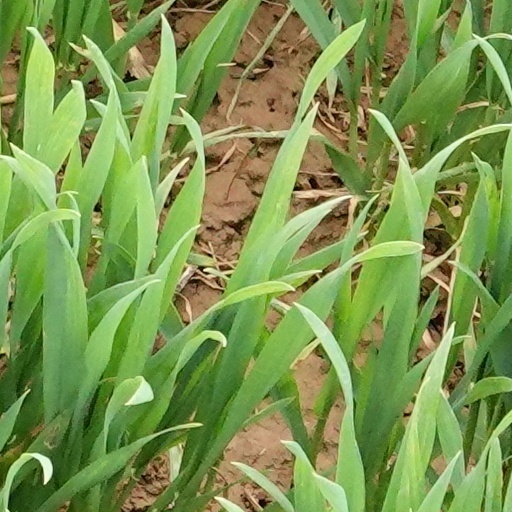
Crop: wheat